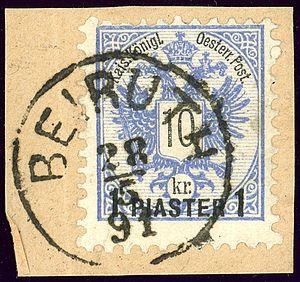
Ceci est une introduction à l'histoire postale et philatélique de l'Empire ottoman.